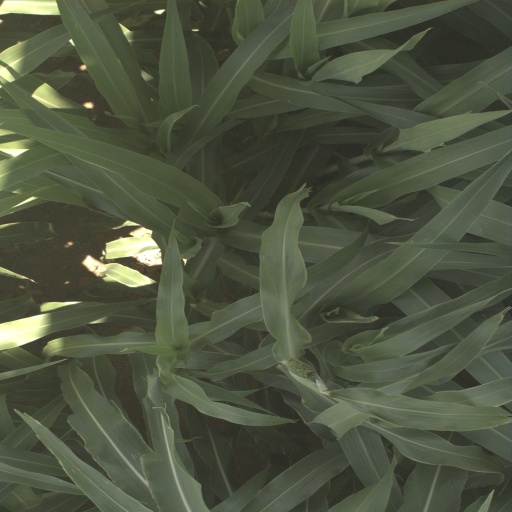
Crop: sorghum